Bennäs

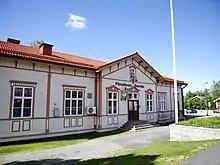
Jakobstad-Pedersöre railway station

Bennäs is a village, urban area and railway station in the municipality of Pedersöre, Finland. It is the administrative center of the municipality, but the biggest urban area is Kållby. The railway station in Bennäs is called Jakobstad-Pedersöre railway station and operates among other things as the station of Jakobstad.